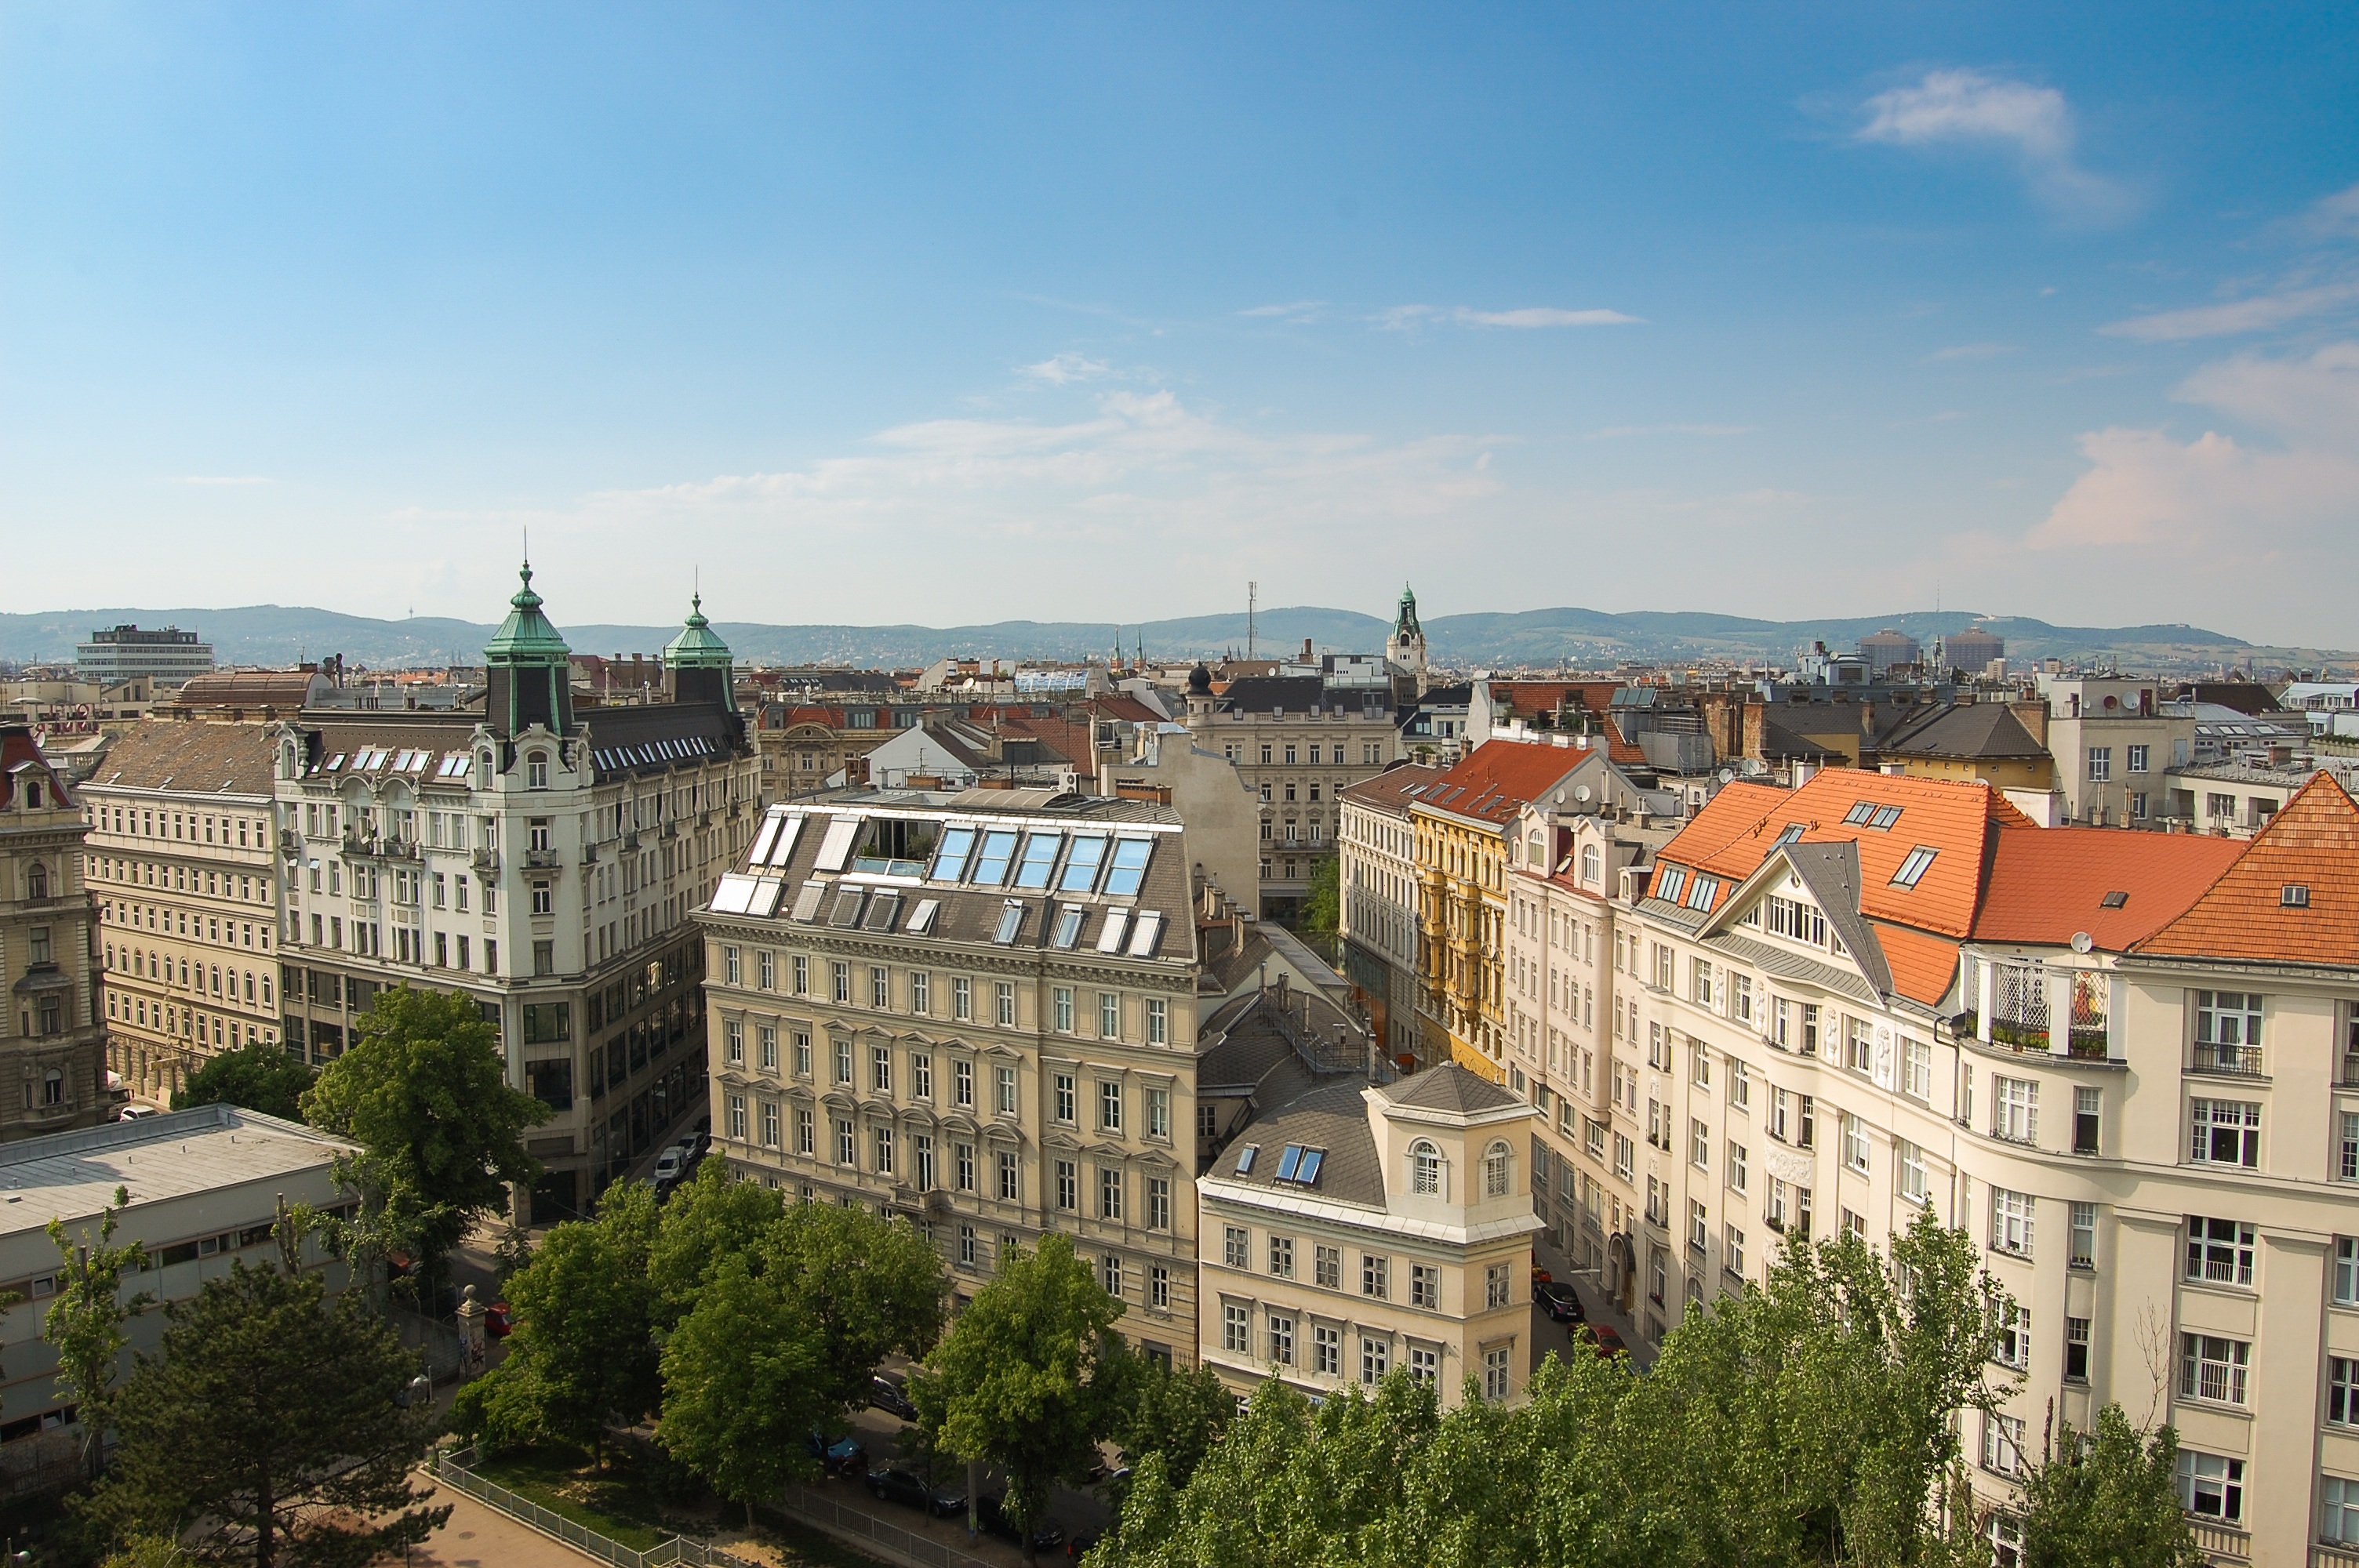
architecture, town, view, building, chateau, palace, city, cityscape, panorama, plaza, castle, landmark, tourism, austria, vienna, estate, neighbourhood, tours, human settlement